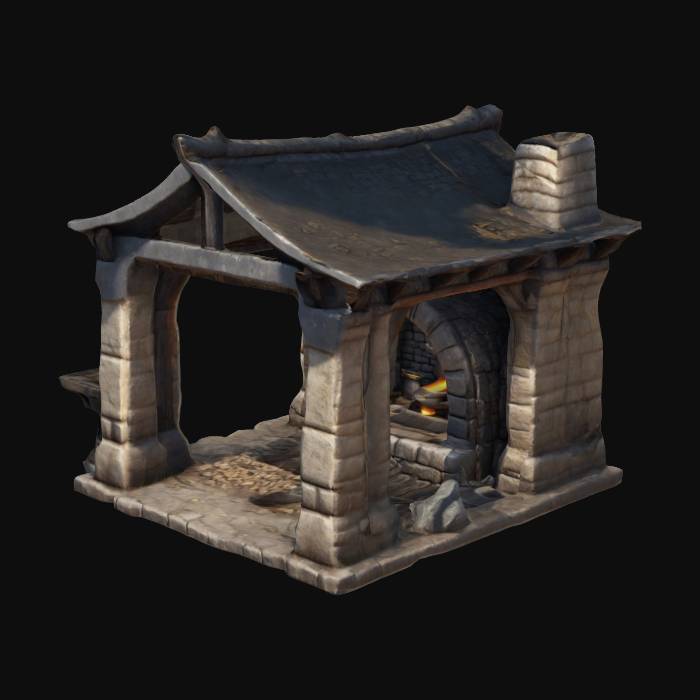
미적 점수 (1~10점): 6